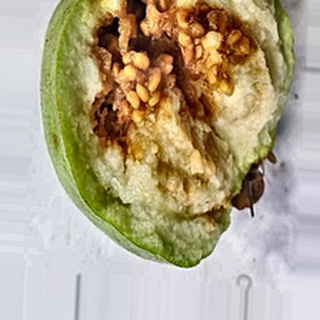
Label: guava_fruit_fly